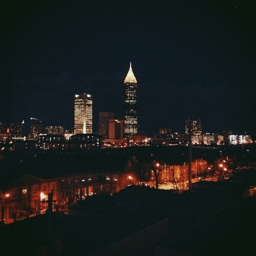
the view last night from atop the lofts .